Kevin Farrell

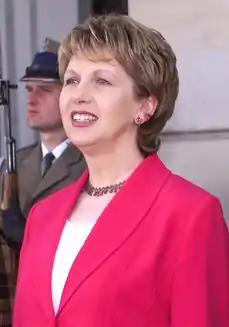
Former Irish President Mary McAleese (2003)

After McCarrick was laicized in 2018 for credible allegations of sexual abuse against a minor, further reports of accusations and legal settlements emerged, dating back years. These revelations led to public questions about whether bishops and clerics closely associated with McCarrick, including Farrell, had been aware of these accusations and settlements.